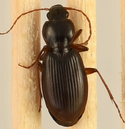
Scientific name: Synuchus impunctatus
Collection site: Bartlett Experimental Forest NEON (BART), plot BART_066